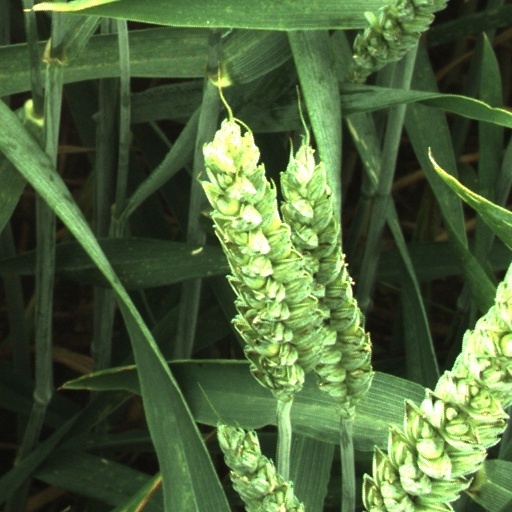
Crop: wheat